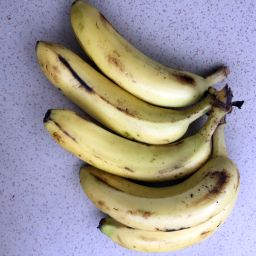
Fruit: Banana
Quality: Good